Ferik İbrahim Pasha

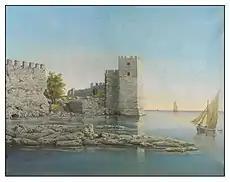
Fortress

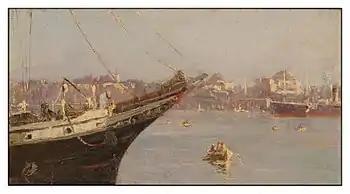
Istanbul Harbor

Ferik İbrahim Pasha (1815, Istanbul - 1891, Üsküdar) was a painter from the Ottoman Empire; one of the first to produce Western-style oil paintings.